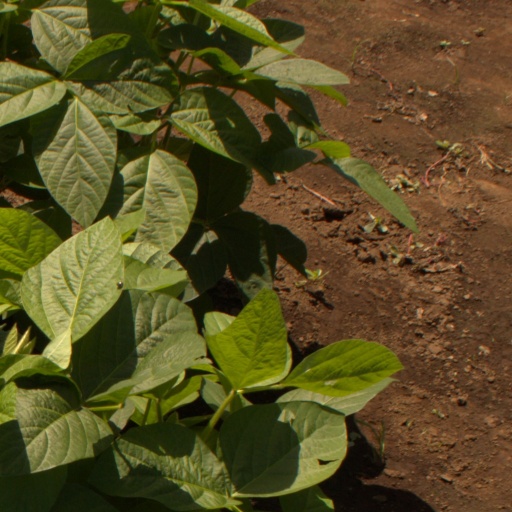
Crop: soybean